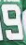
Number: 9